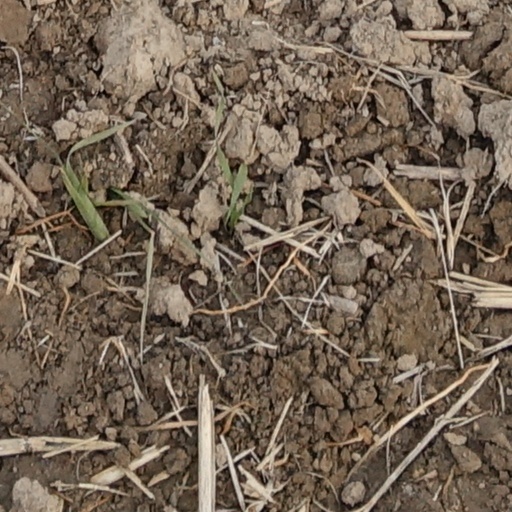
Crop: wheat